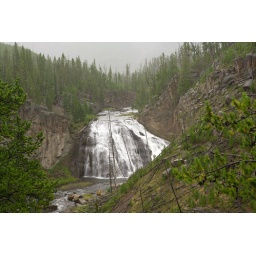
Waterfall in Yellowstone National Park ... too bad the sky is so gray